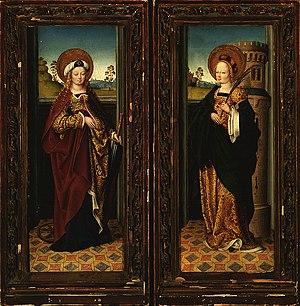
Sainte Barbe et Sainte Catherine
Jan Baegert, né en 1465 à Wesel, dans le duché de Clèves, et mort vers 1535 à Wesel, est un peintre de la période de transition entre le Moyen Âge et la Renaissance. Il est le fils du peintre Derick Baegert, et compte parmi les peintres importants de son époque dans la région de Westphalie et du Bas-Rhin. De nombreuses œuvres de commande émanant de ces régions indiquent qu'il avait acquis une certaine notoriété. Son style est encore celui de l'art gothique tardif, mais il montre déjà l’influence de la peinture de la Renaissance venant de la Flandre.